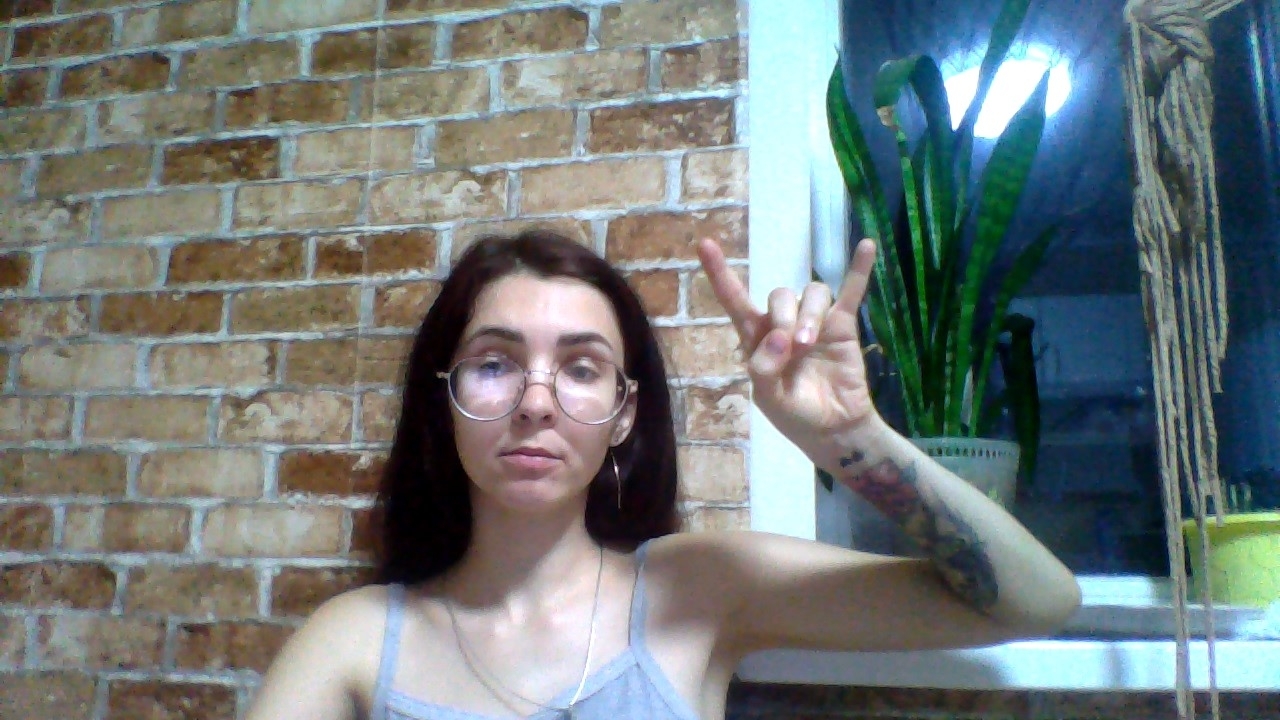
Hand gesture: rock